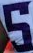
Number: 5